SARIO

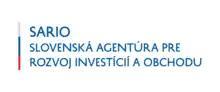
Logo SARIO

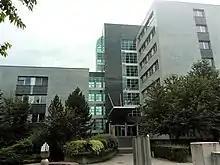
New seat of SARIO at Mlynské nivy 44/b, Bratislava

SARIO, Slovak Investment and Trade Development Agency ("Slovenská agentúra pre rozvoj investícií a obchodu" in Slovak) is a government agency established in the Slovak Republic in 2001, which works under the direction of the Ministry of Economy of the Slovak Republic.